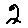
Label: 2